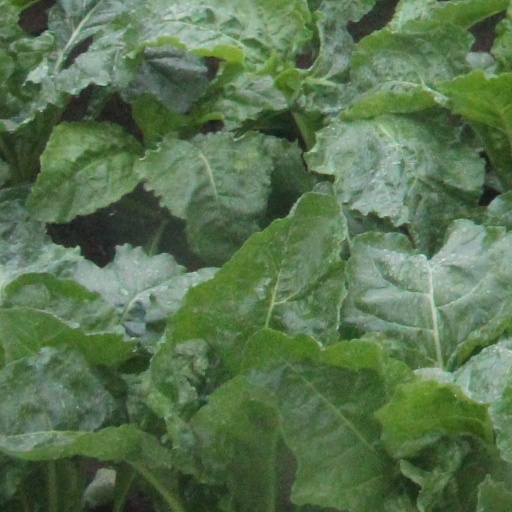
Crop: sugar beet